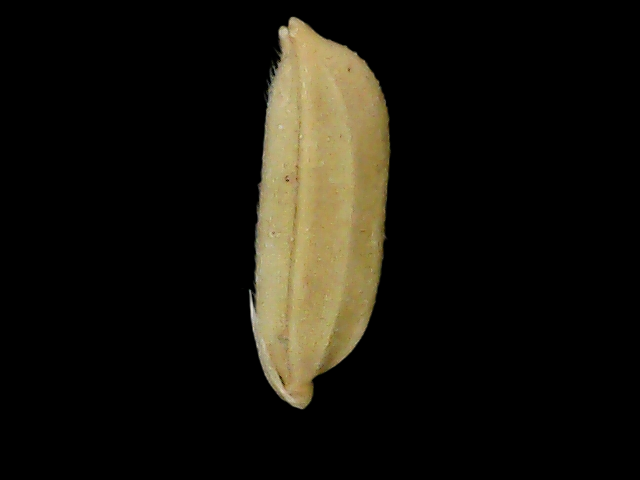
Rice variety: Br23